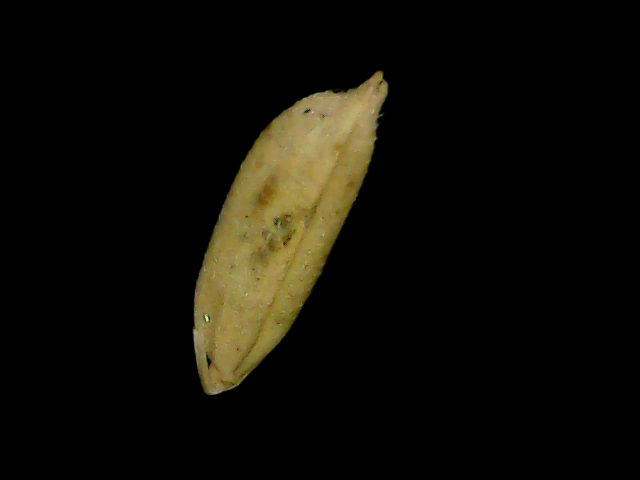
Rice variety: Bd49